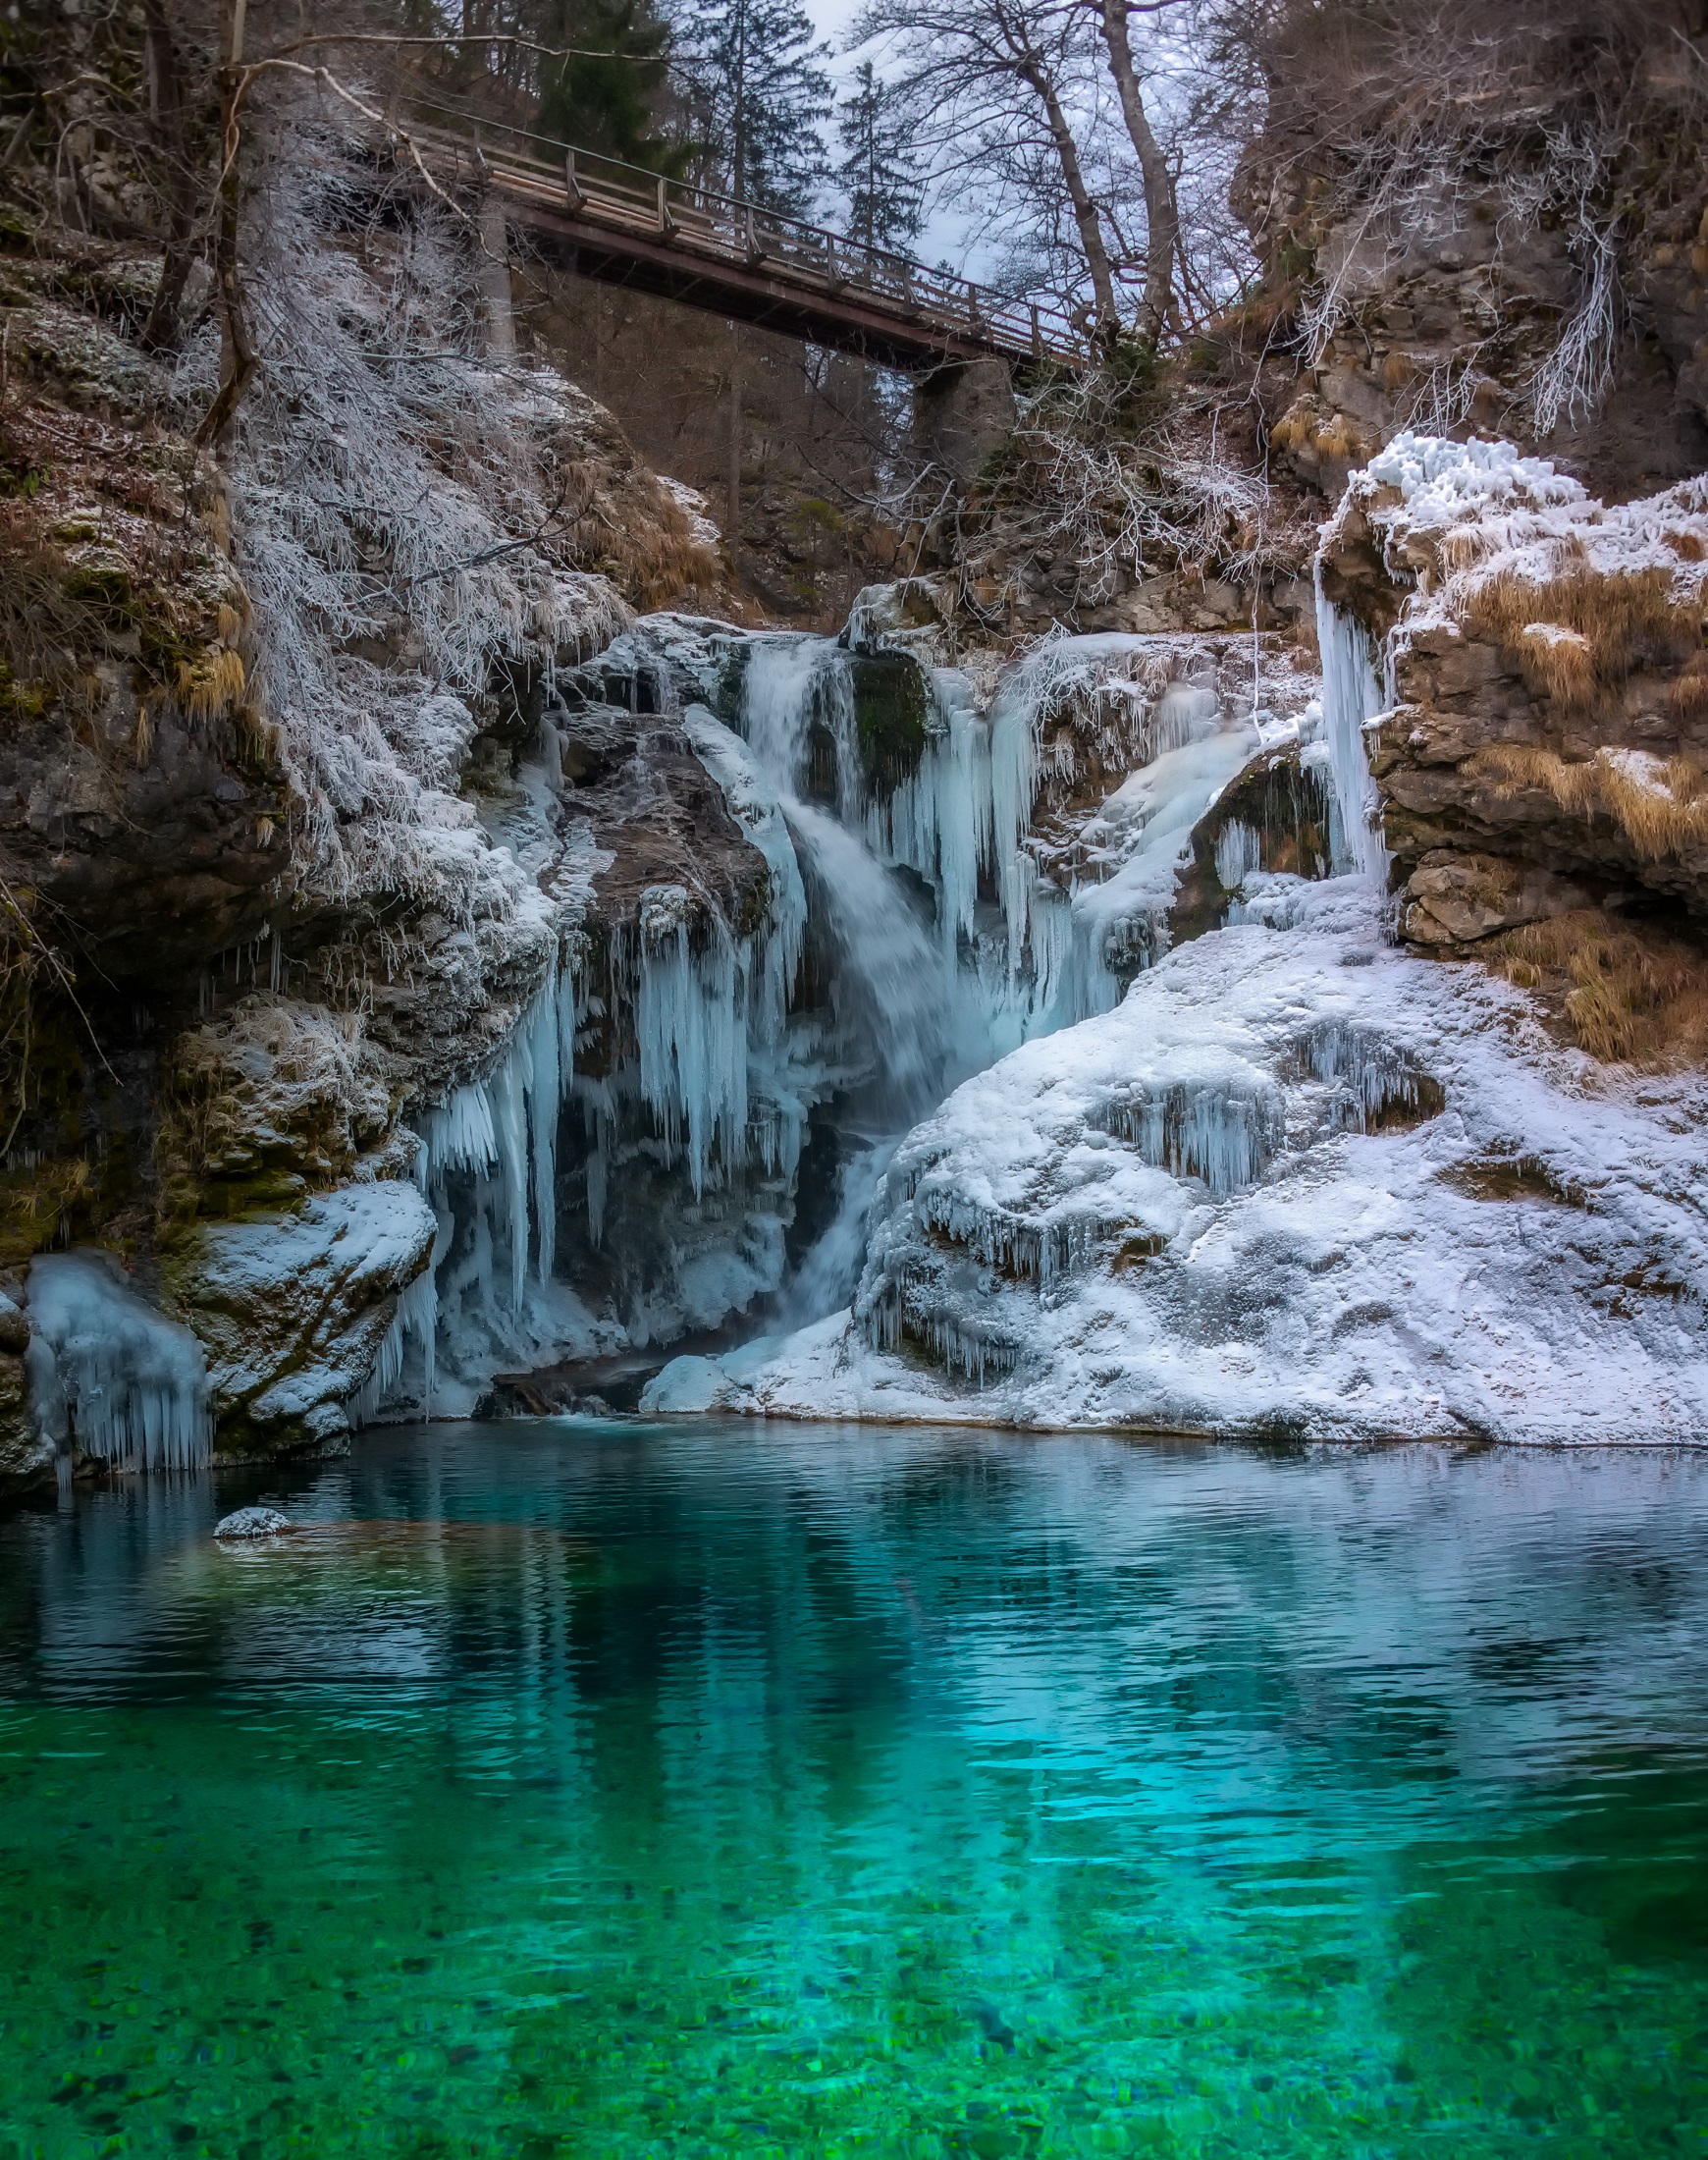
landscape, water, nature, forest, rock, waterfall, wilderness, snow, winter, bridge, lake, river, country, formation, stream, ice, rural, reflection, autumn, rapid, body of water, trees, outdoors, woods, hdr, ravine, reflections, water feature, slovenia